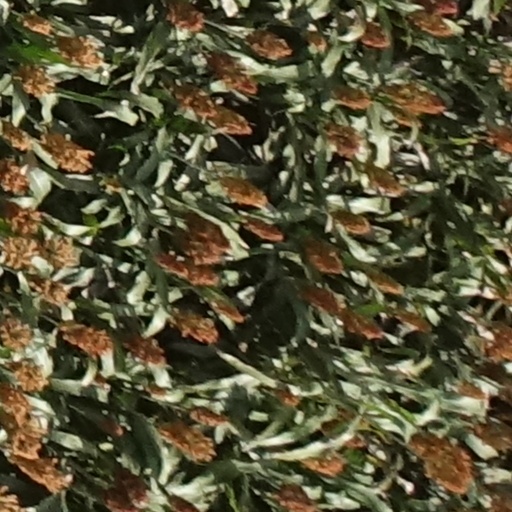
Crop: sorghum